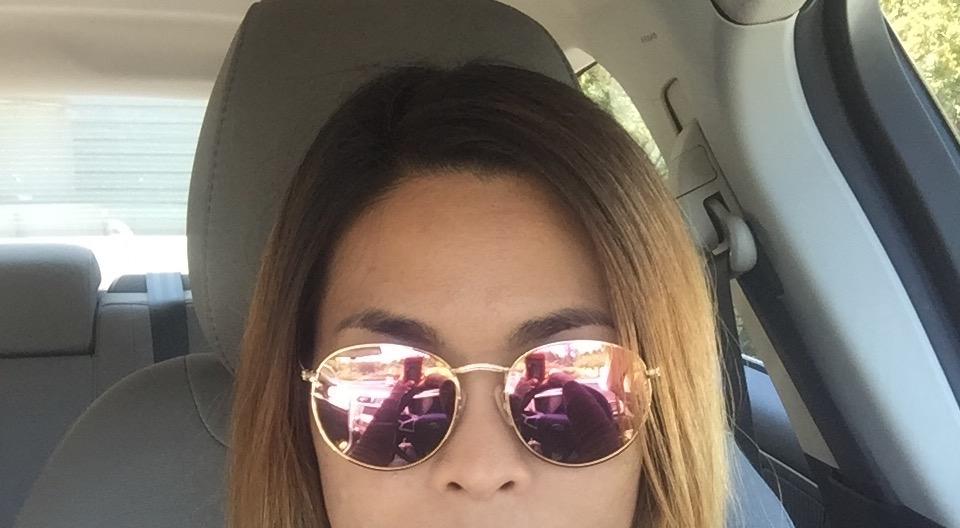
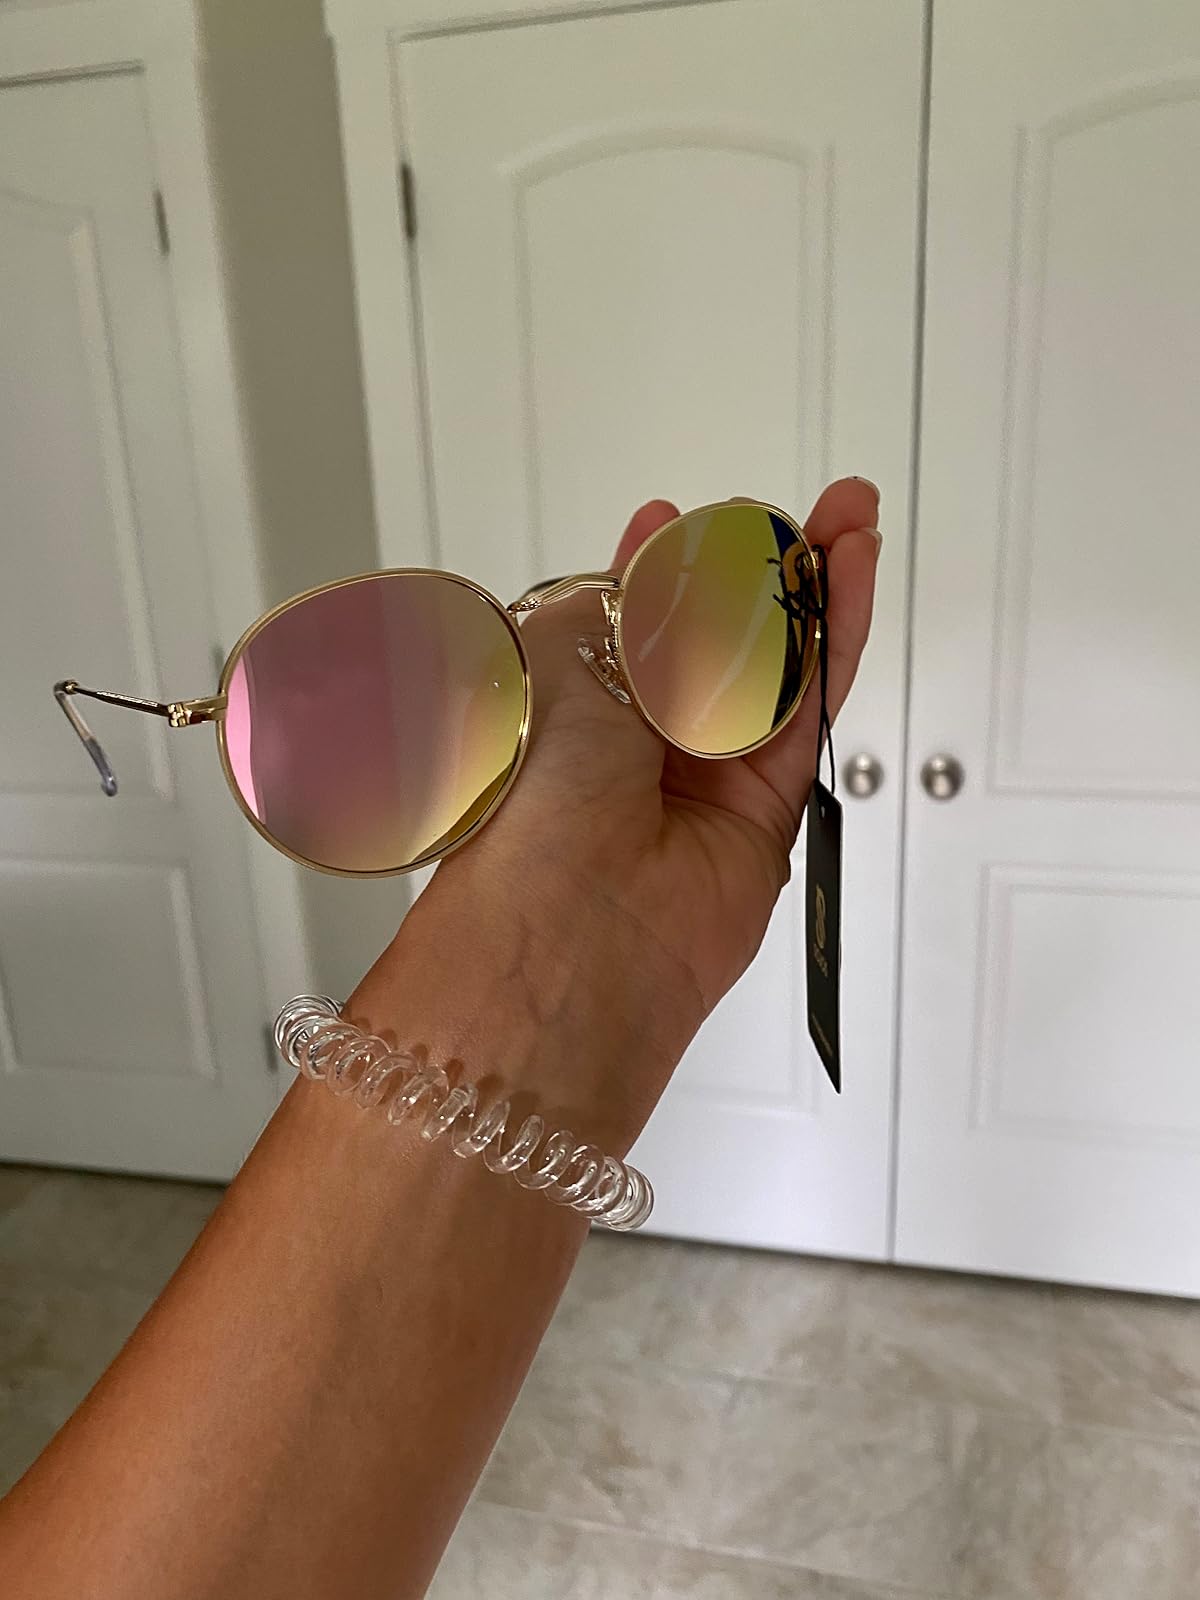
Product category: accessories_sunglasses
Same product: yes